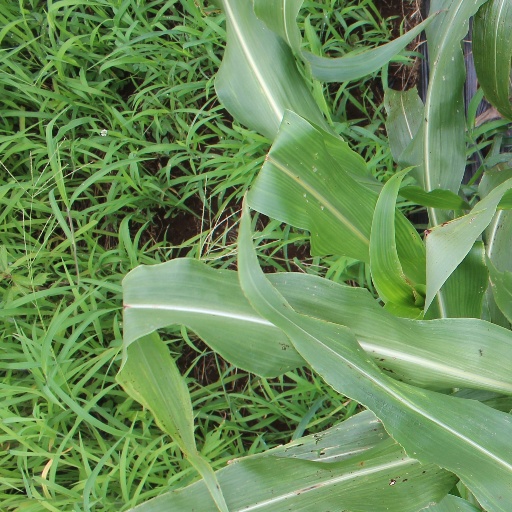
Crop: sorghum